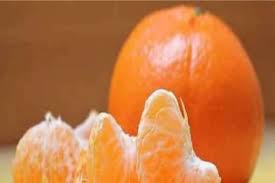
Label: Orange